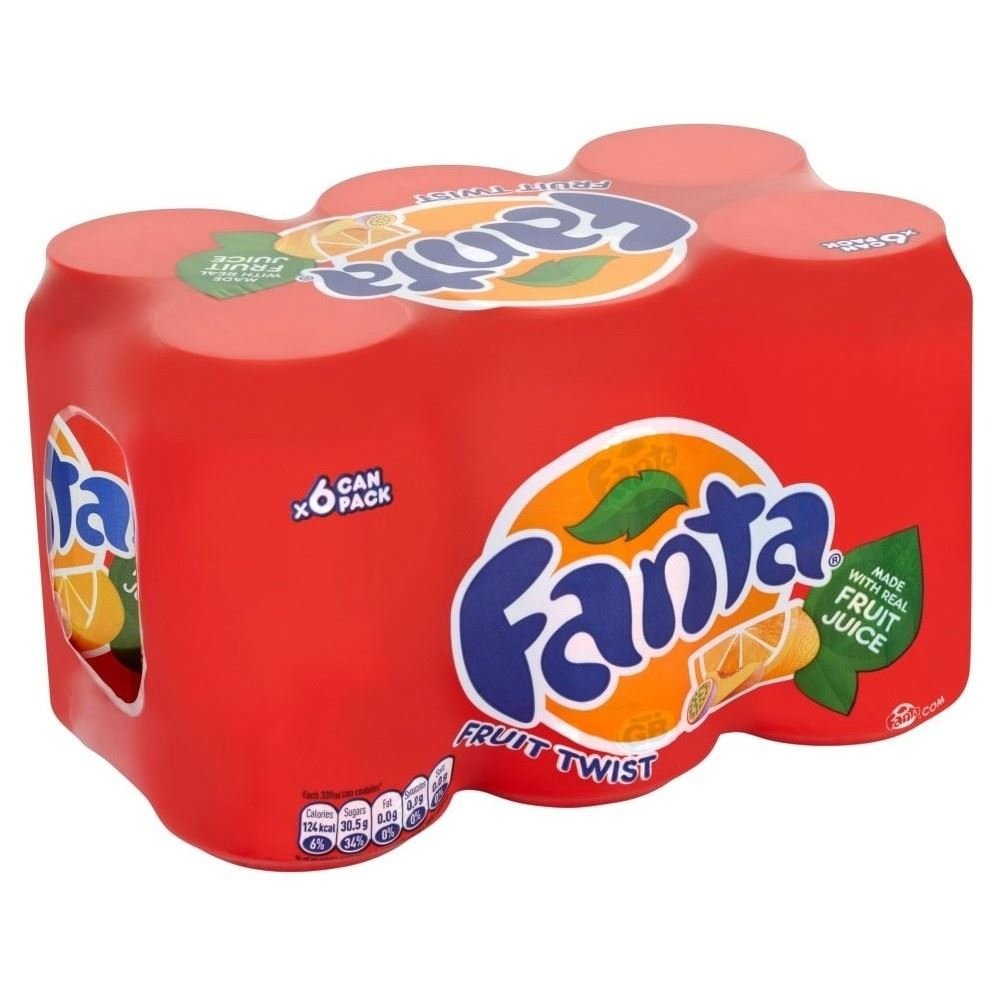
Item Name: Fanta Fruit Twist (6x330ml) - Pack of 2
Bullet Point 1: Fanta Fruit Twist (6x330ml) - Pack of 2
Bullet Point 2: Product type : DRINK FLAVORED
Bullet Point 3: Brand: Fanta
Product Description: Fanta Fruit Twist (6x330ml) - Pack of 2
Value: 1980.0
Unit: millilitre

Price: 40.62